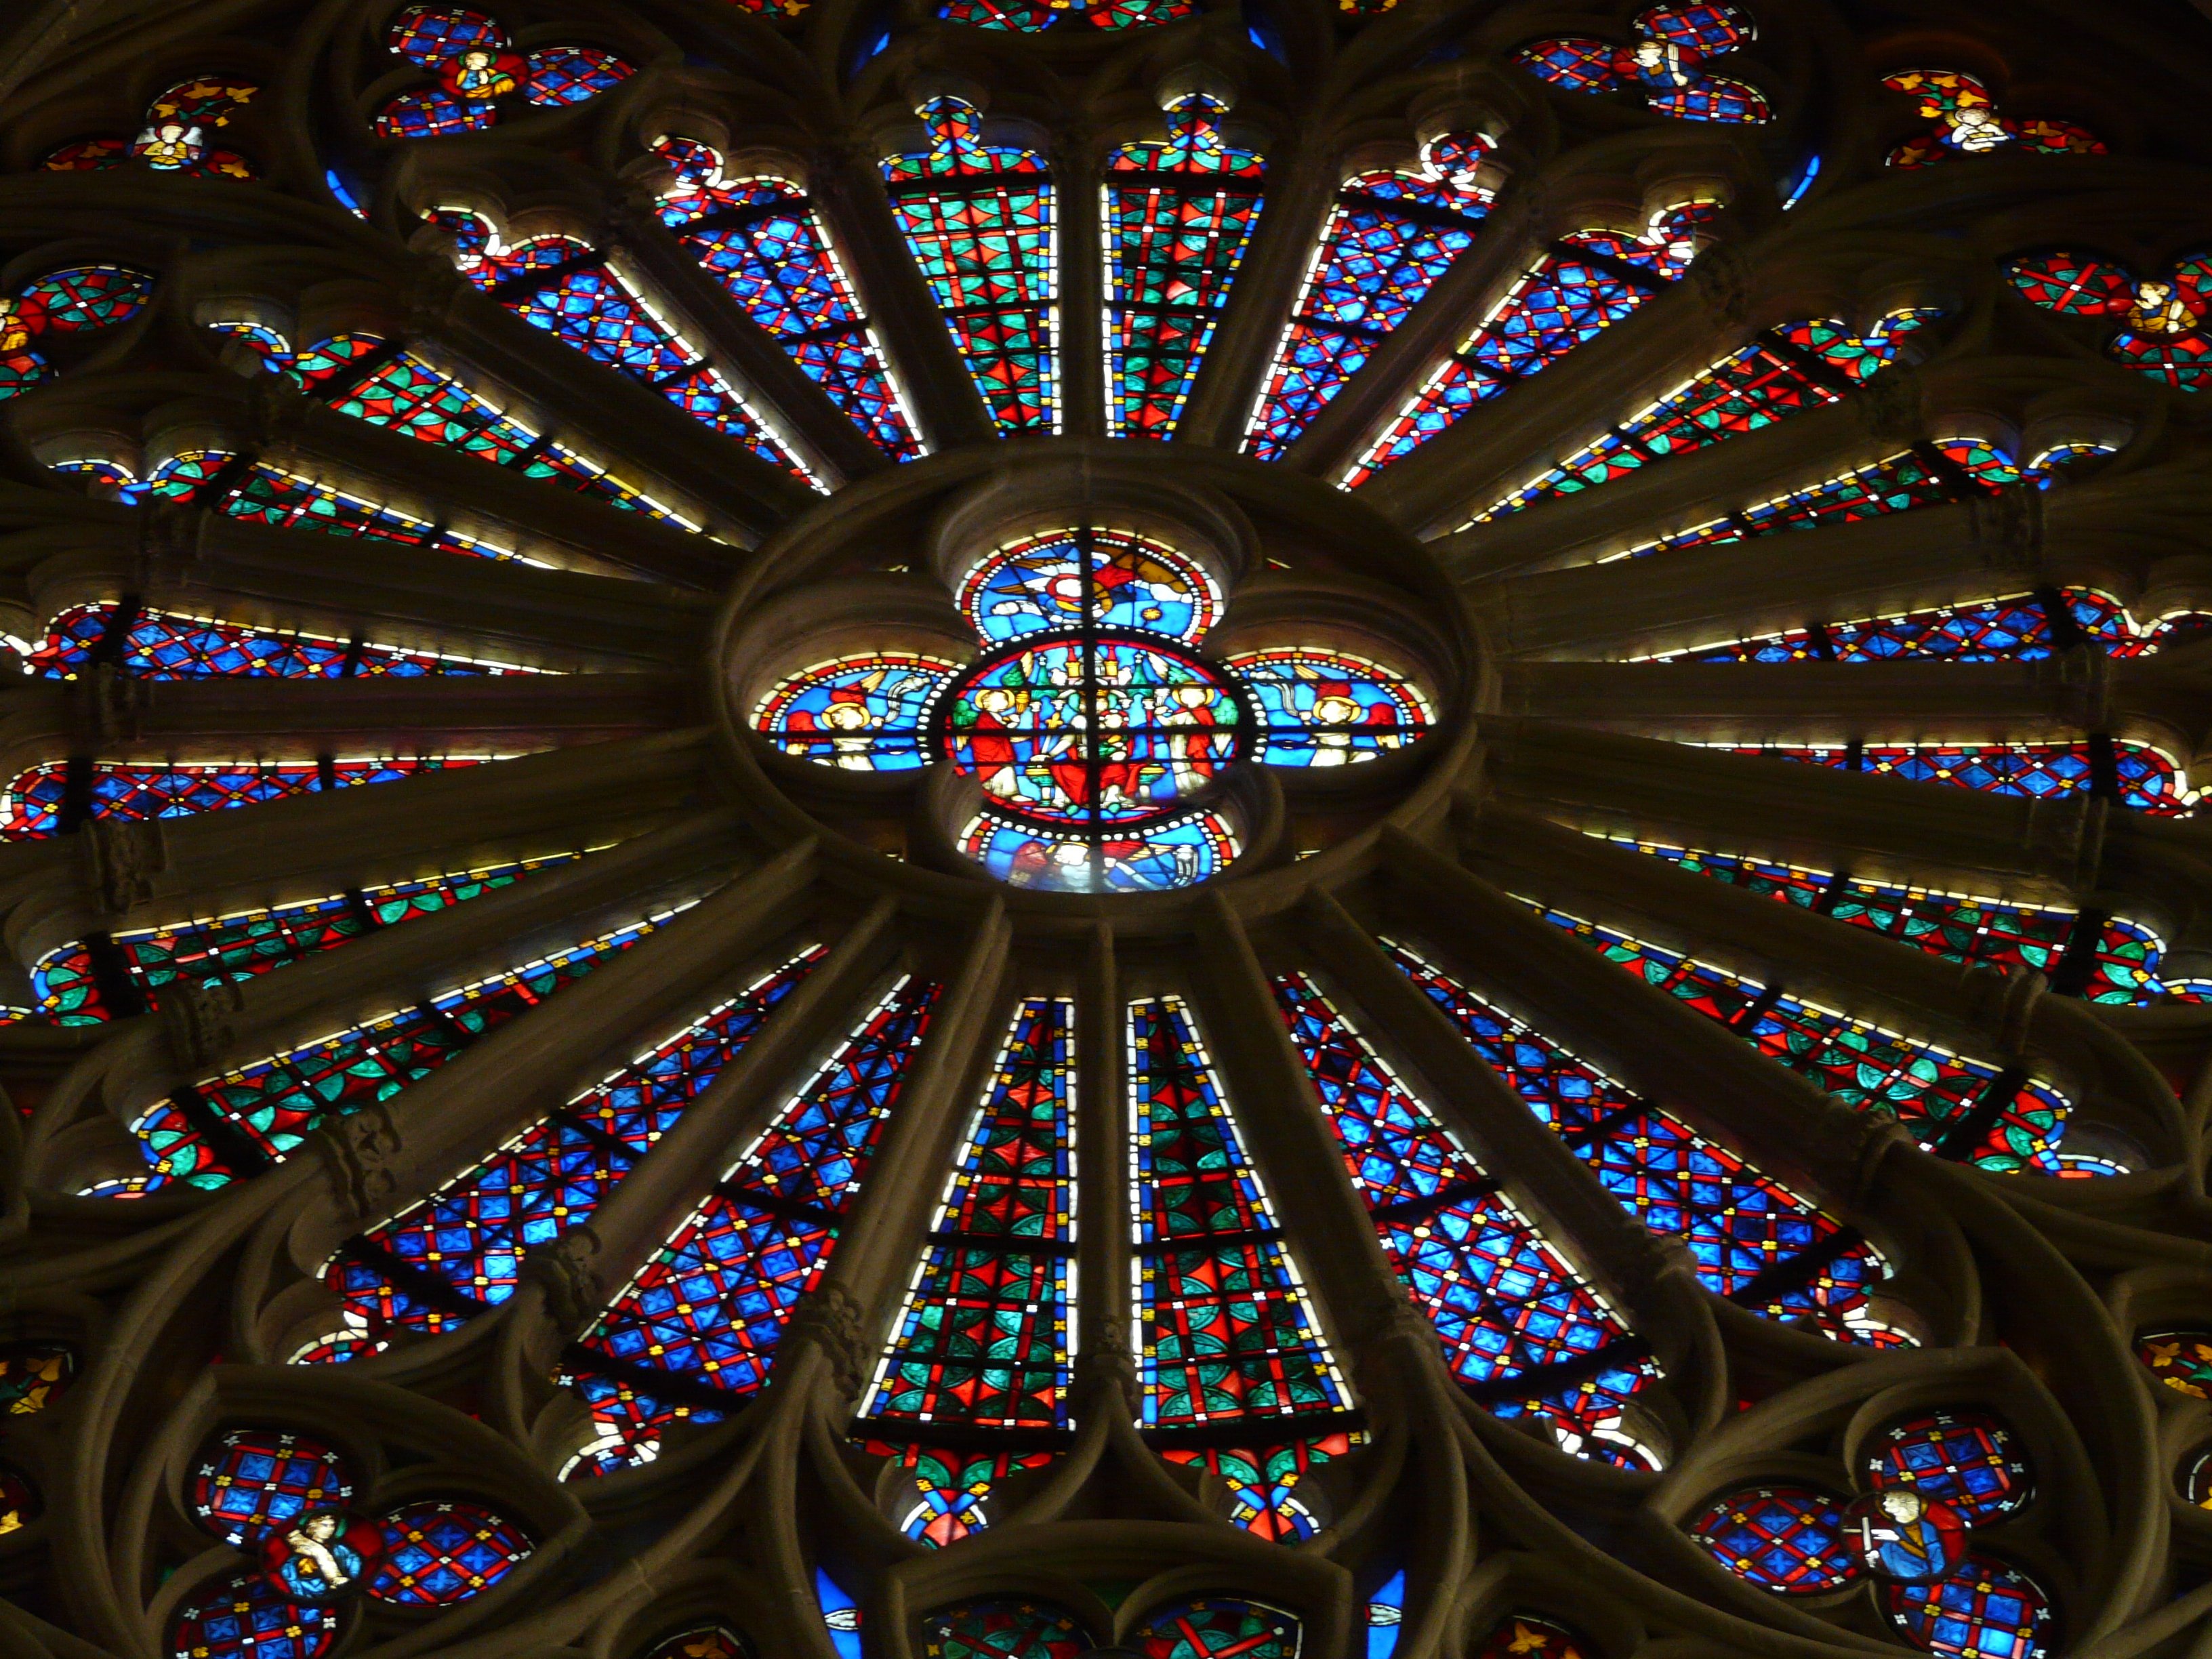
light, window, glass, pattern, color, church, colorful, material, stained glass, art, symmetry, holy, kaleidoscope, believe, rosette, church window, glass window, fractal art